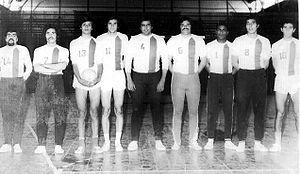
Équipe de l'Avenir sportif de La Marsa (ASM) photographiée au Palais de la foire de Tunis, lors de la demi-finale de la coupe de Tunisie de volley-ball ayant opposée l'ASM au Club olympique de Kélibia, remportée par l'ASM (3-1).De gauche à droite
L'Avenir sportif de La Marsa est un club de volley-ball tunisien et l'un des pionniers de cette discipline dans le pays. Mais, depuis les années 1980, il n'arrive pas à retrouver son rang et oscille entre la première et la seconde division.